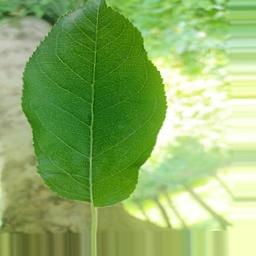
Label: Healthy